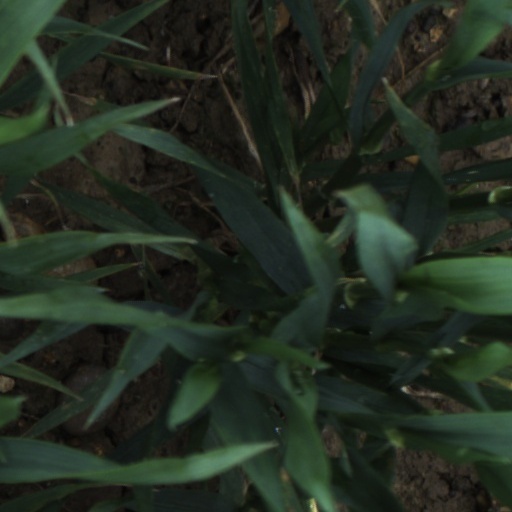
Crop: wheat